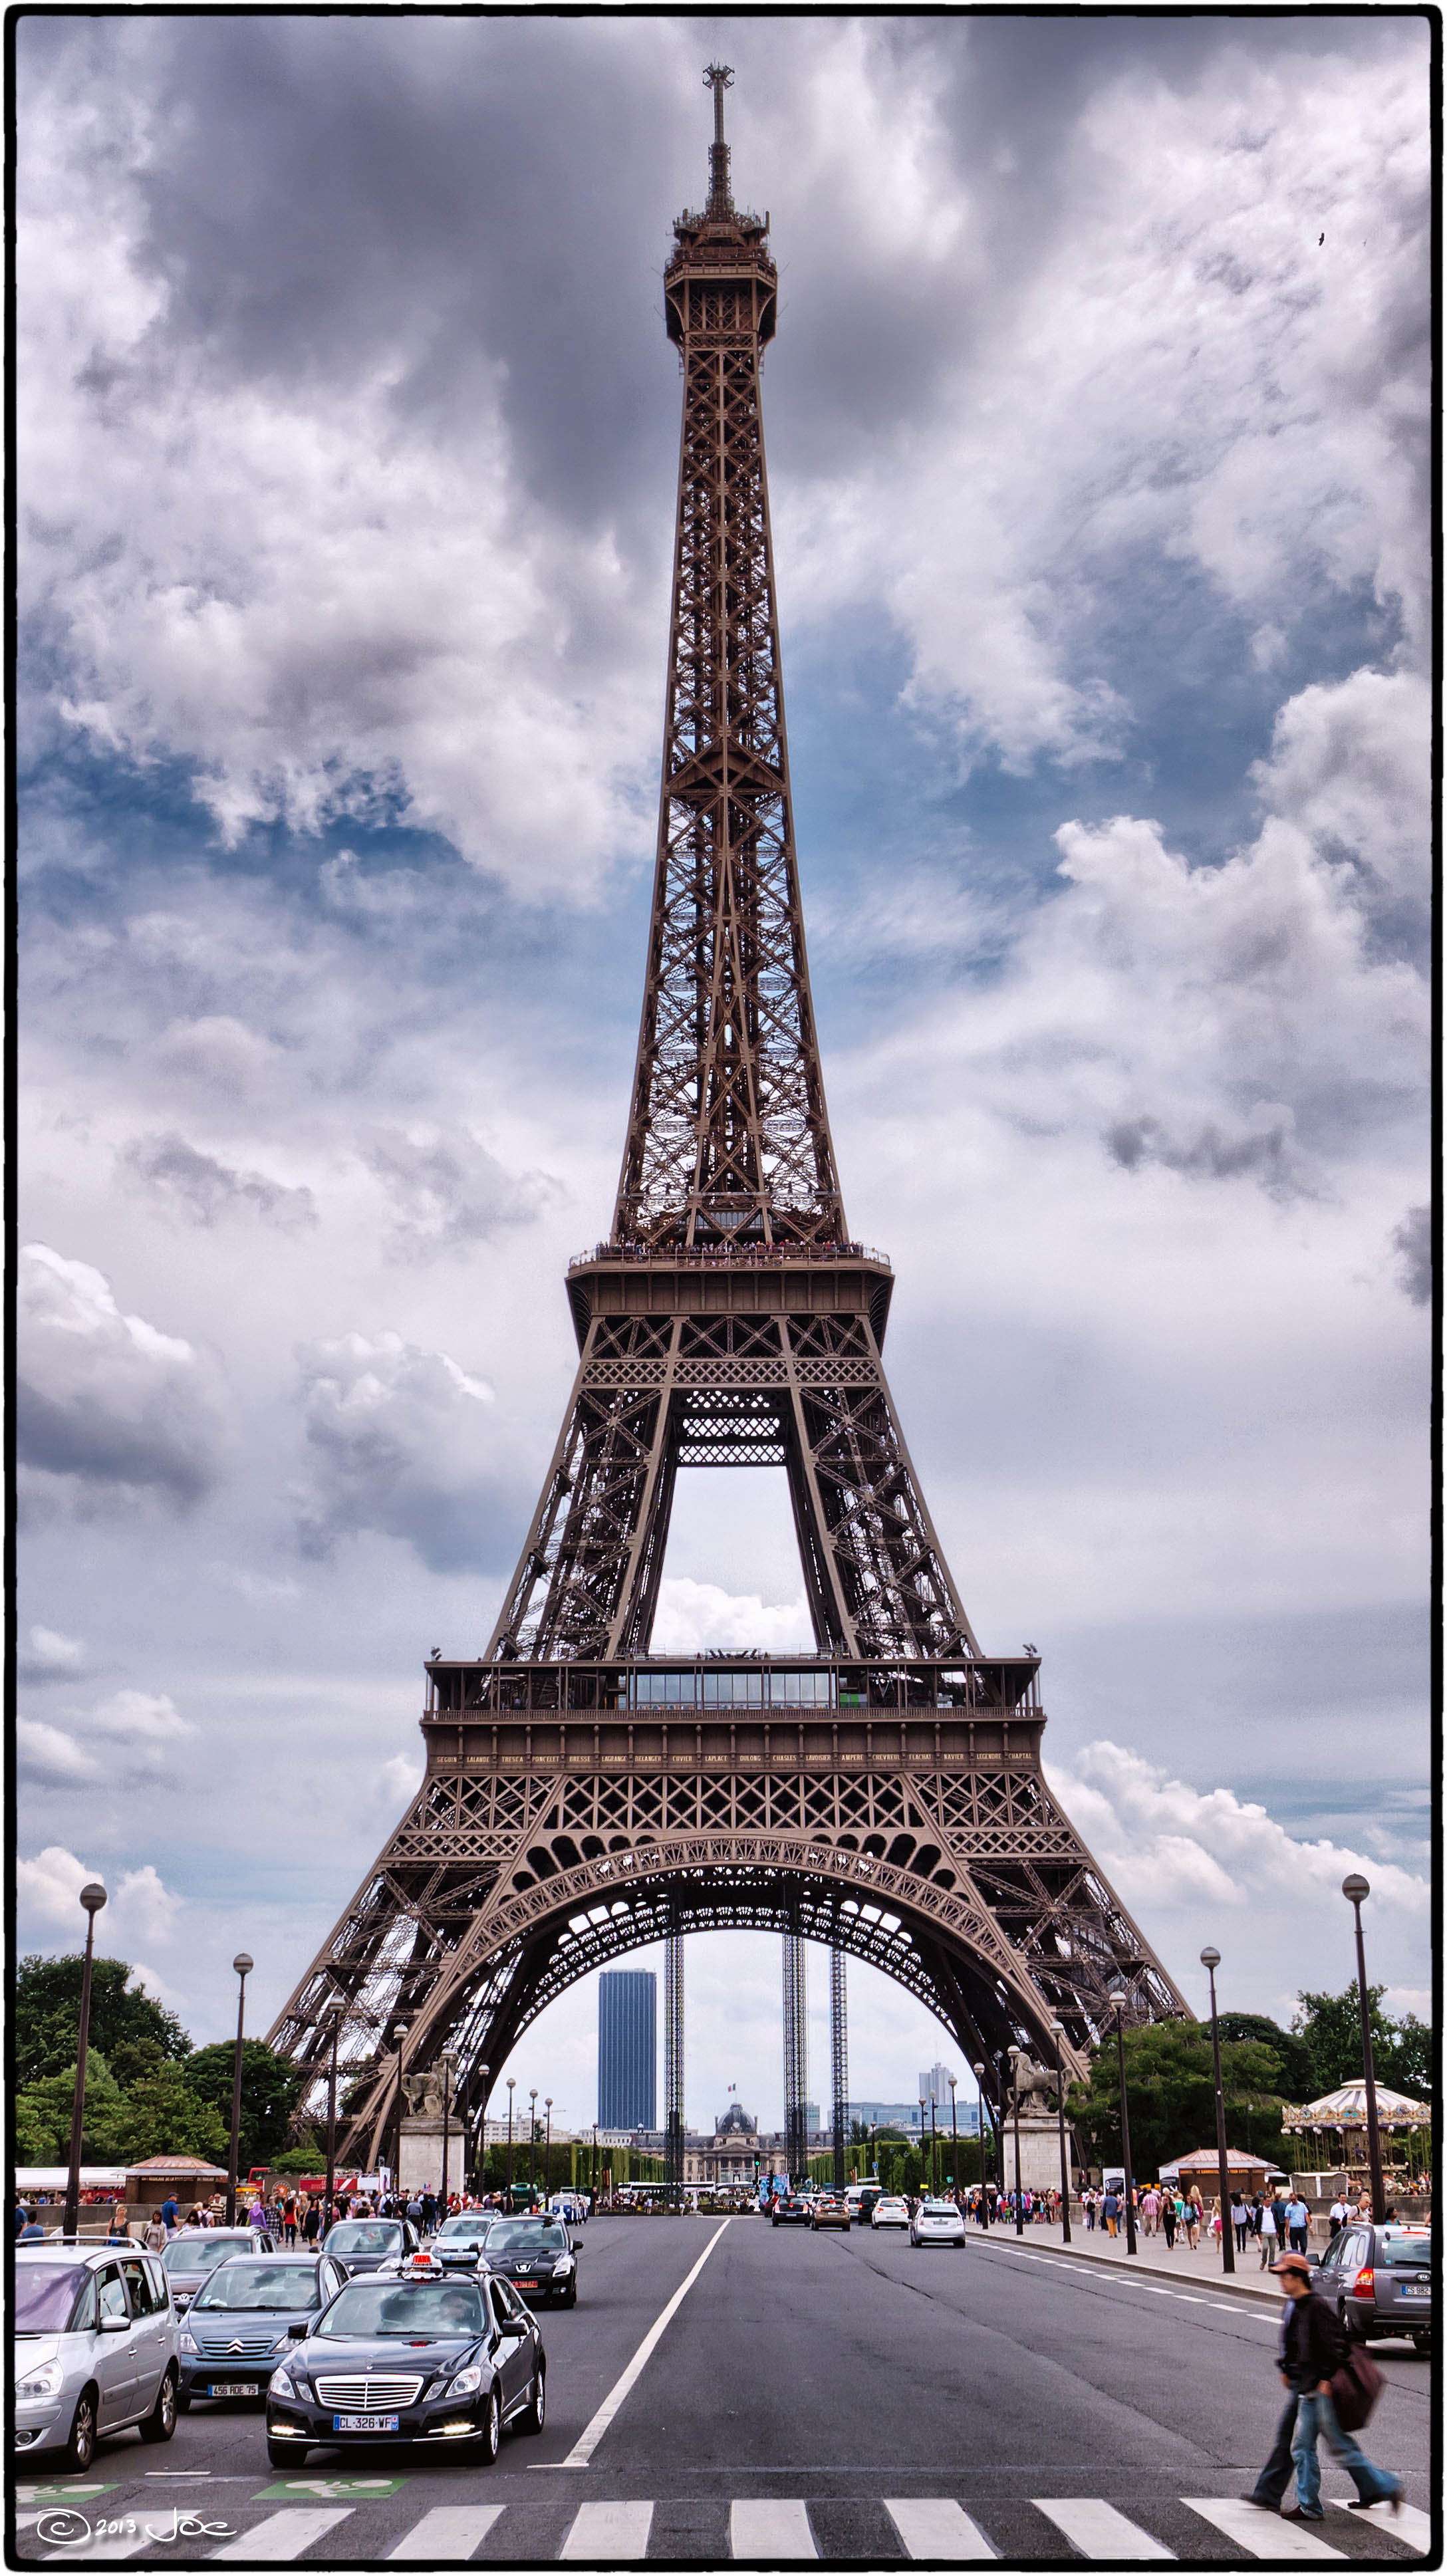
city, paris, monument, cityscape, france, statue, arch, tower, landmark, clock tower, places, hdr, 2013, eiffel, spire, sns, lumix, panasonic, dmc, lx7, panasoniclumixdmclx7, ledefrance